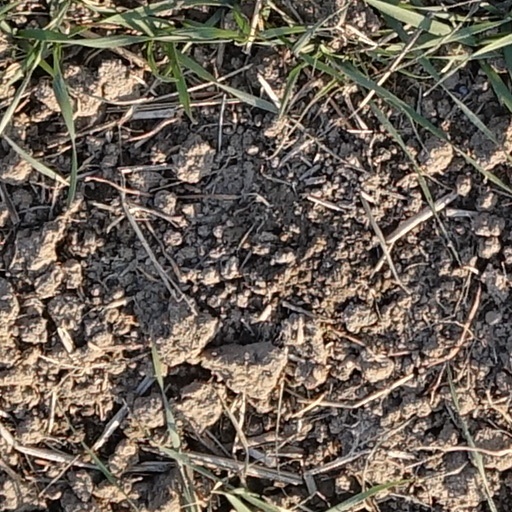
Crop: wheat